Captain Hareblower

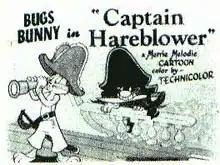
Lobby card

Captain Hareblower is a 1954 Warner Bros. "Merrie Melodies" theatrical cartoon short directed by Friz Freleng and written by Warren Foster. The short was released on January 16, 1954, and stars Bugs Bunny and Yosemite Sam.